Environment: real
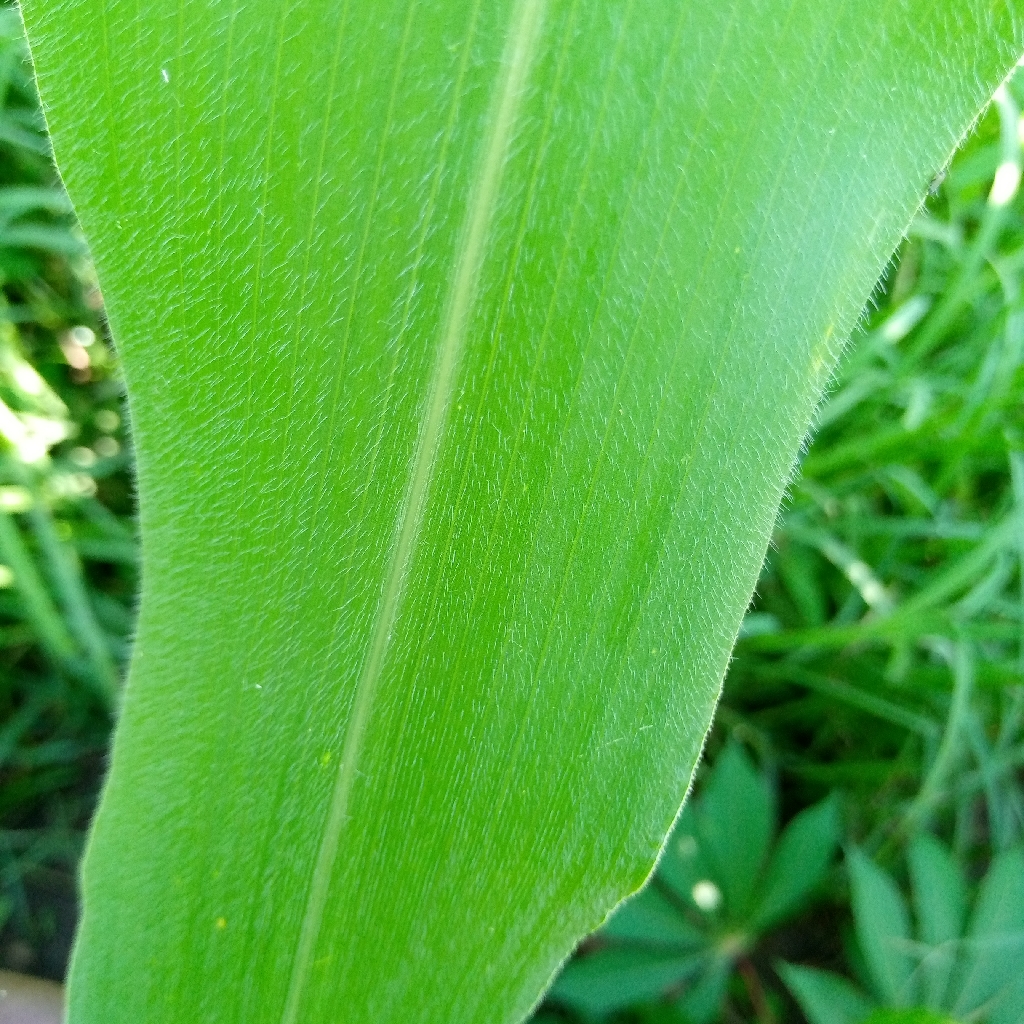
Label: healthy